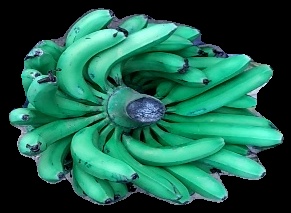
Variety: pachbale
Grade: grade1